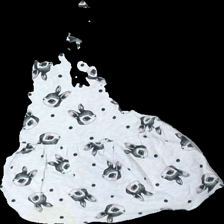
View: back
Type: Dress
Category: Children
Brand: H&M
Colors: White, Black, Pink
Material: 100% cotton
Pattern: Other
Cut: Regular, C-collar
Size: 122
Season: All
Stains: Major
Price range: <50
Recommended usage: Export